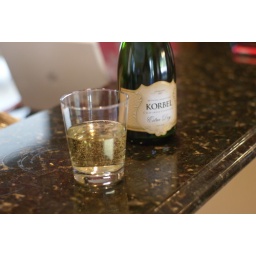
Korbel in a water glass